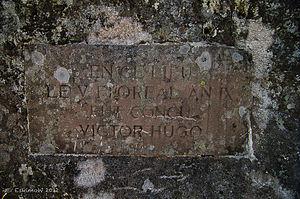
plaque située au mont Donon relatant le lieu de la conception de Victor Hugo par son père Léopold
Le Donon est le plus méridional des sommets majeurs des Vosges gréseuses. Si on considère l'ensemble du massif vosgien, c'est également le deuxième sommet le plus septentrional de plus 1 000 mètres d'altitude. Situé sur le territoire de la commune de Grandfontaine, dans le département français du Bas-Rhin, au nord-ouest de Schirmeck et au sud-est de Sarrebourg, il est riche d'une histoire humaine plusieurs fois millénaire.